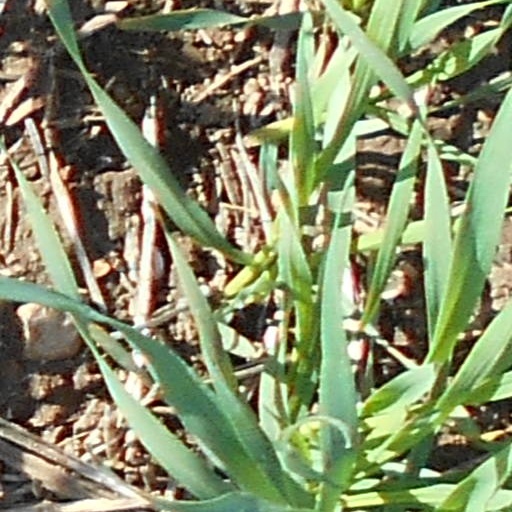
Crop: wheat